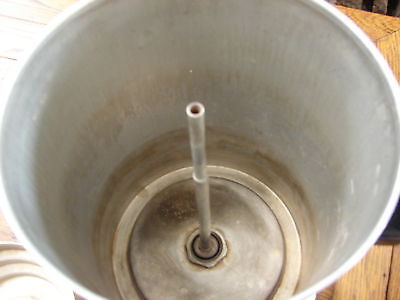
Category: coffee maker